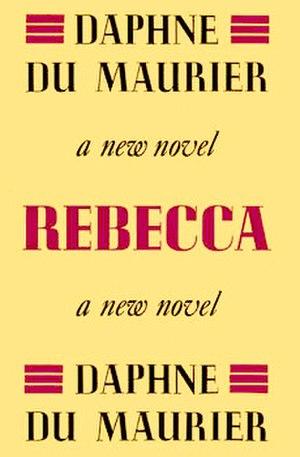
Rebecca est un roman policier de la romancière britannique Daphne du Maurier, paru en 1938.